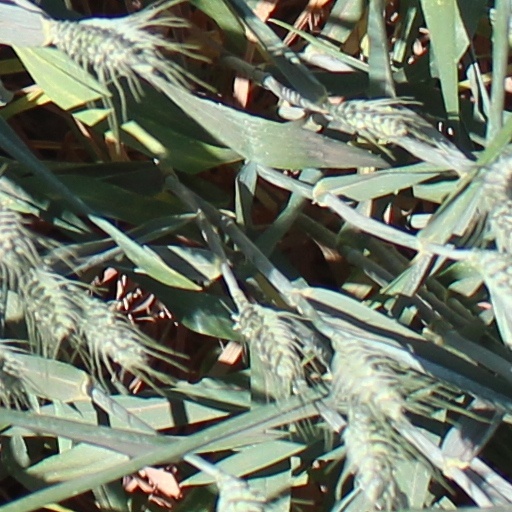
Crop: wheat